Landsknecht

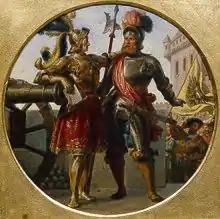
"Kaiser Maximilian I. und Georg von Frundsberg", depicting Maximilian I and Georg von Frundsberg, founders of the Landsknechte, by Karl von Blaas. 1868. Kunsthistorisches Museum.

The Germanic compound (earlier "Lantknecht", without Fugen-"s") combines "" and "" to form "servant of the land". The compound "Lantknecht" was used during the 15th century for bailiffs or court ushers.